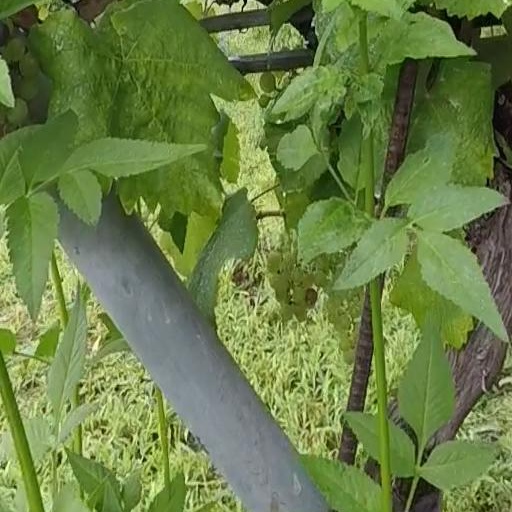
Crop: grape